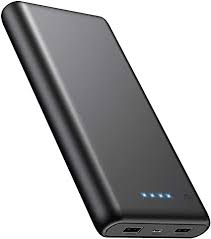
Waste category: battery